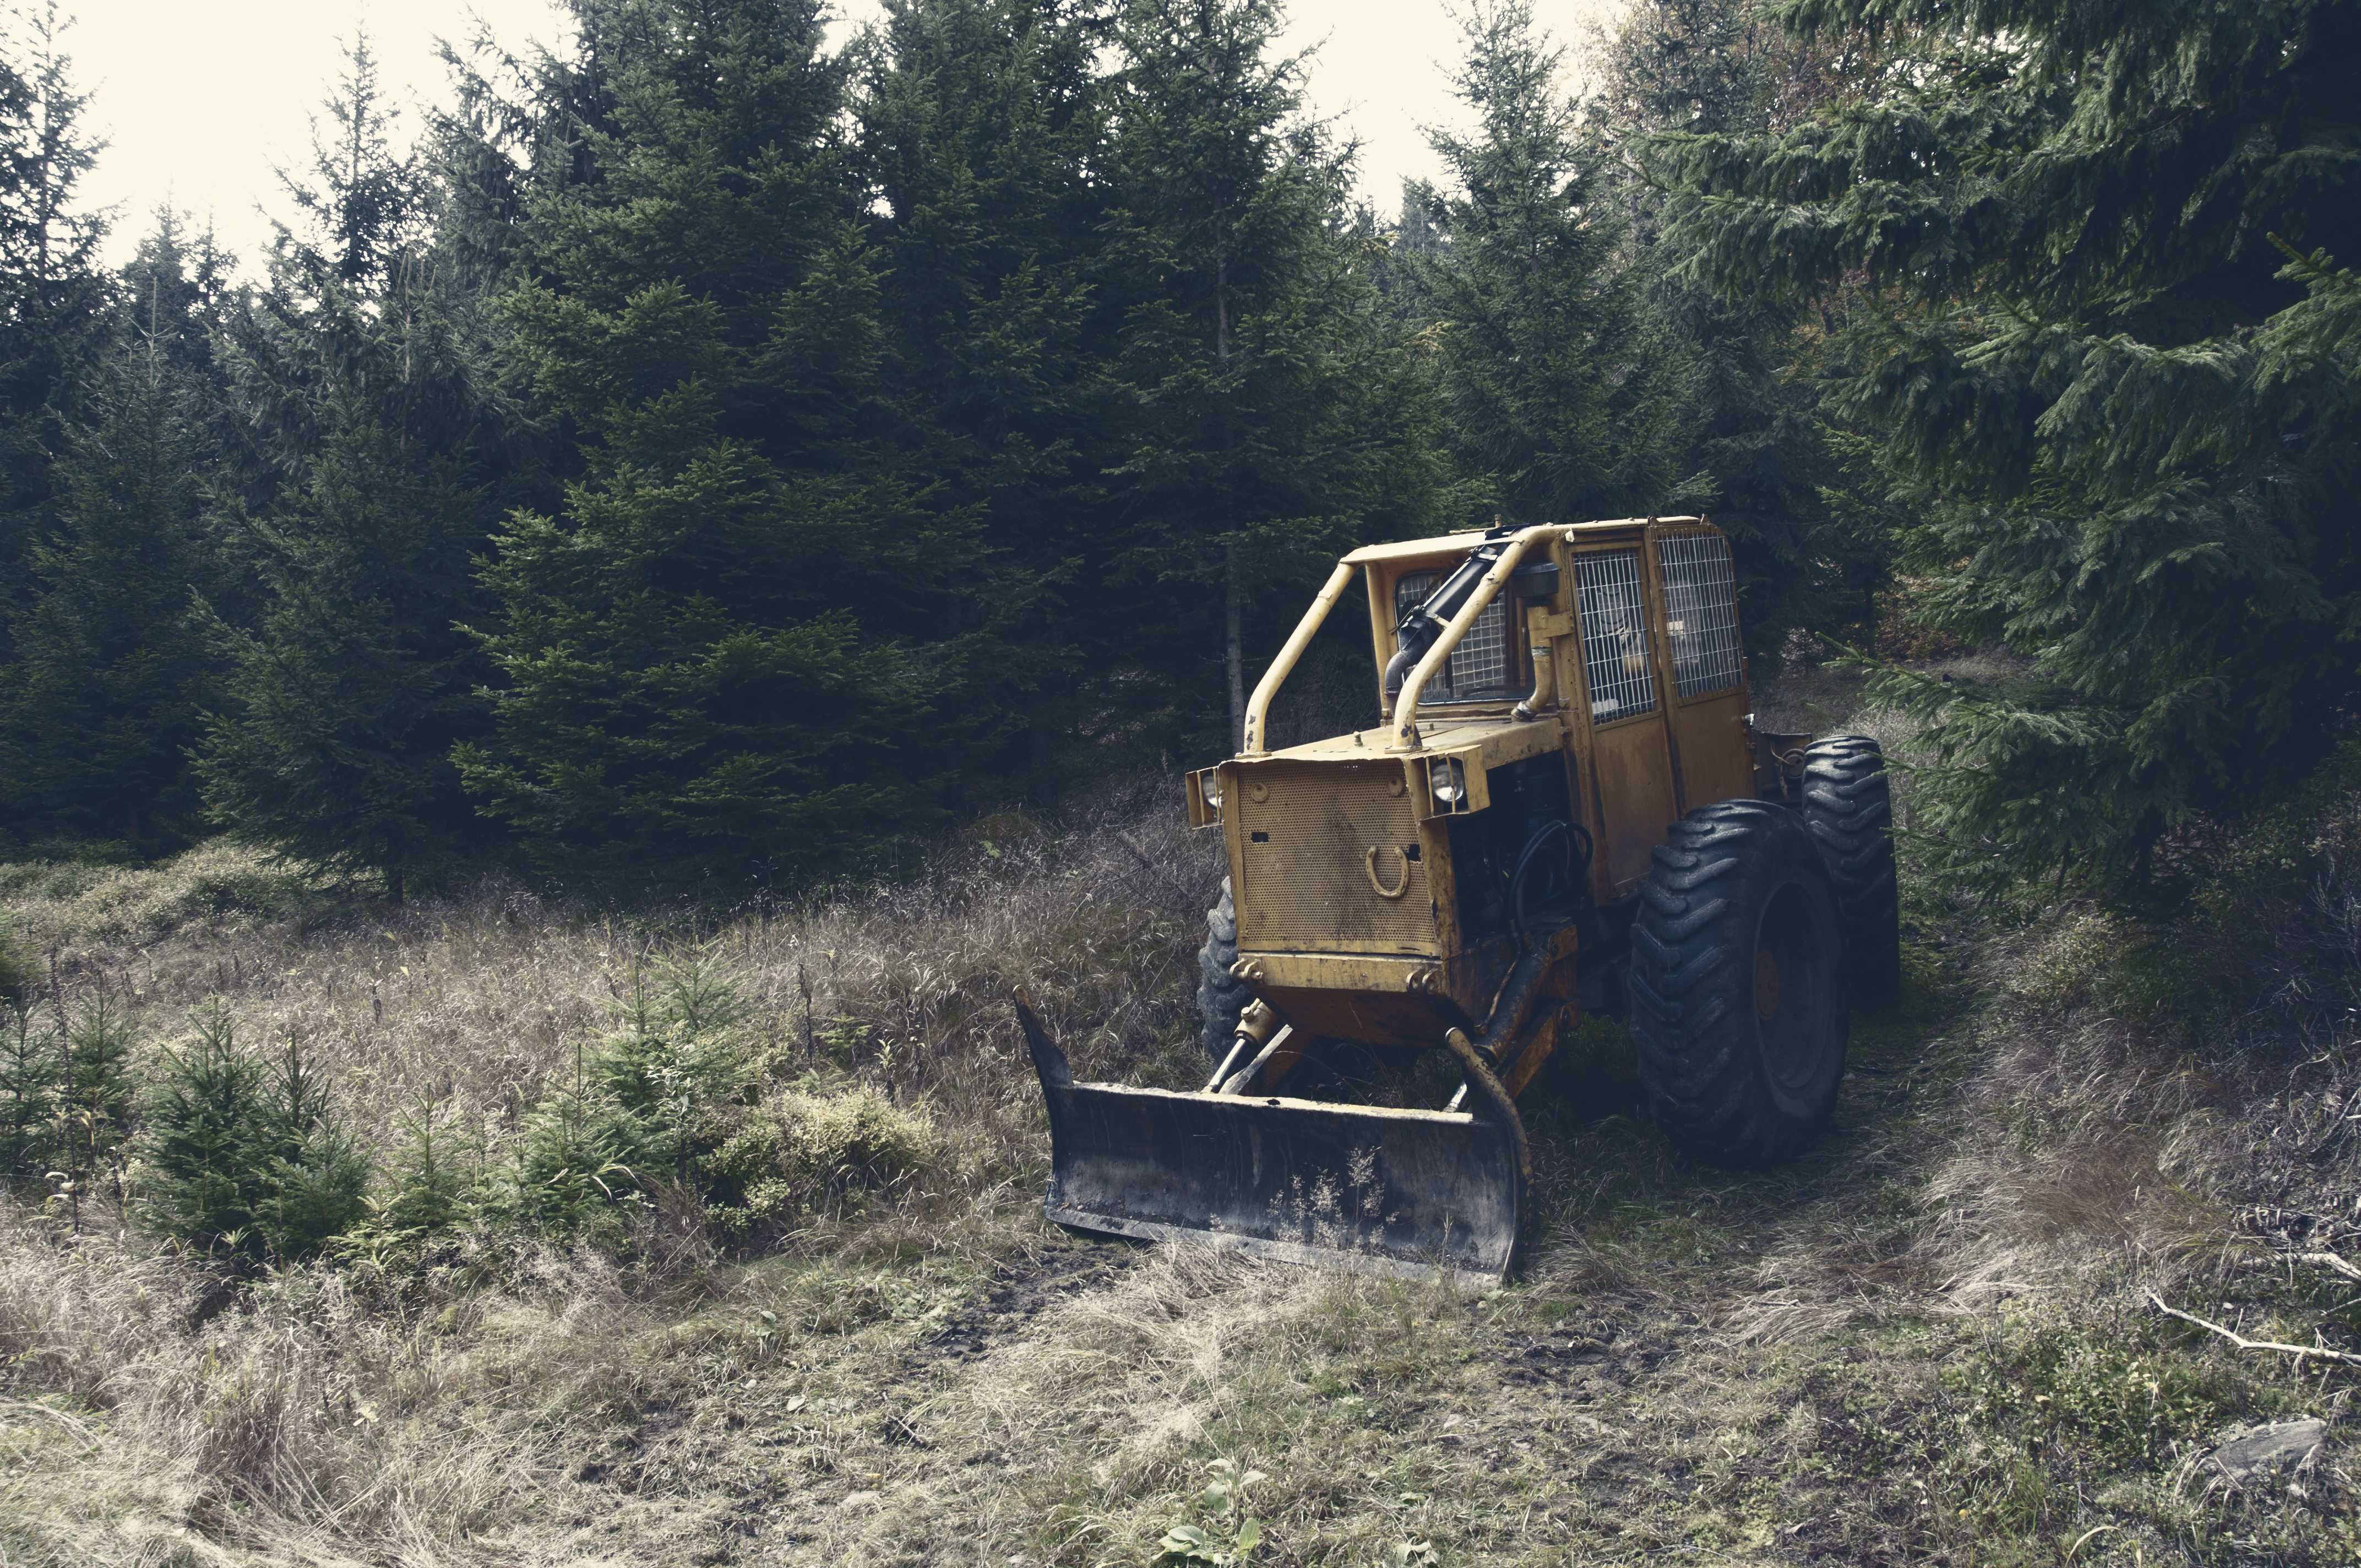
tree, forest, grass, wilderness, trail, field, construction, vehicle, soil, yellow, agriculture, waterway, bulldozer, publicdomain, habitat, heavyequipment, rural area, natural environment, off roading